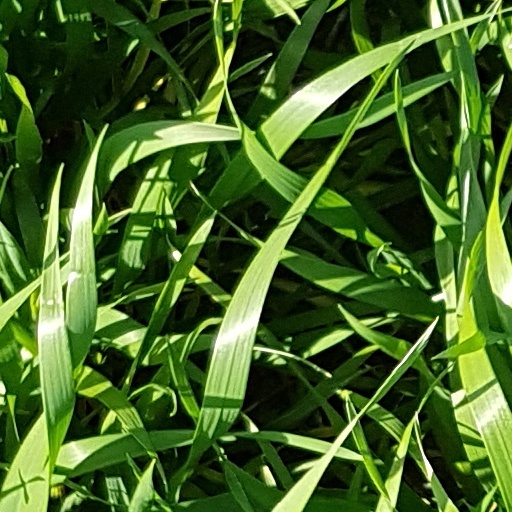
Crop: wheat